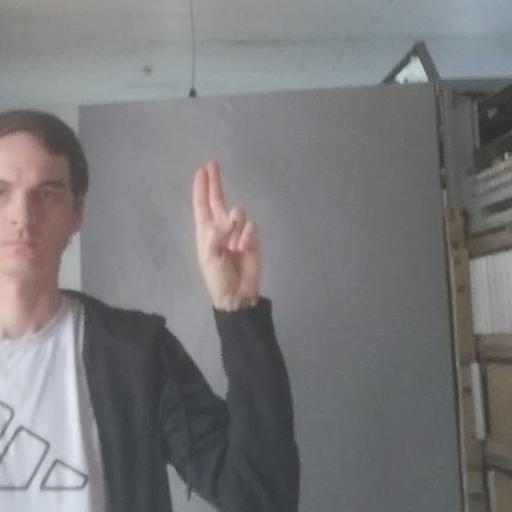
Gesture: two_up